Aleksandra Kasuba

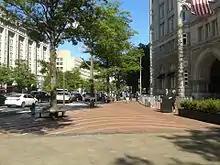
A plaza designed by Kasuba, in front of the Old Post Office Pavilion, now the Trump International Hotel Washington, D.C.

Aleksandra Kašubienė "Kasuba" ( Fledžinskaitė; January 10, 1923 – March 5, 2019) was a Lithuanian-American environmental artist.